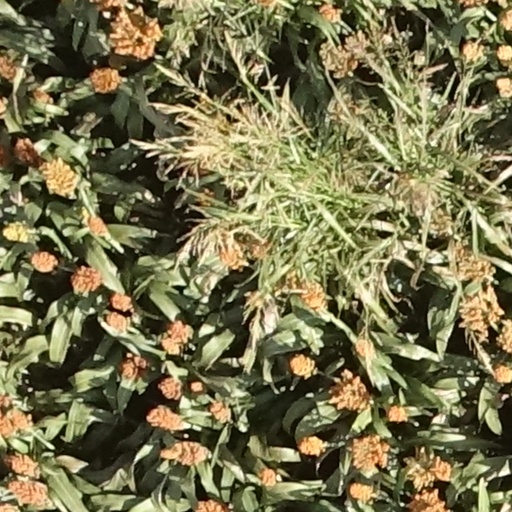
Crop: sorghum